Ikuno Korea Town

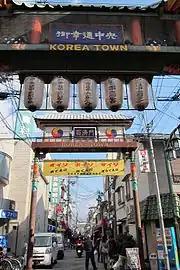
A gate to the town (2011)

The area has been viewed with hostility, particularly due to anti-Korean sentiment. One resident reported that he knew people who had stones thrown at them by Japanese people. One point of contention is the fact that Ko Yong-hui, the mother of North Korean leader Kim Jong Un, was born in the area in 1952.